Silver Dream Racer

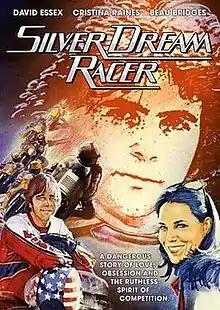

Silver Dream Racer is a 1980 motor-racing film starring British pop star David Essex and Beau Bridges. The film was produced, written and directed by David Wickes.